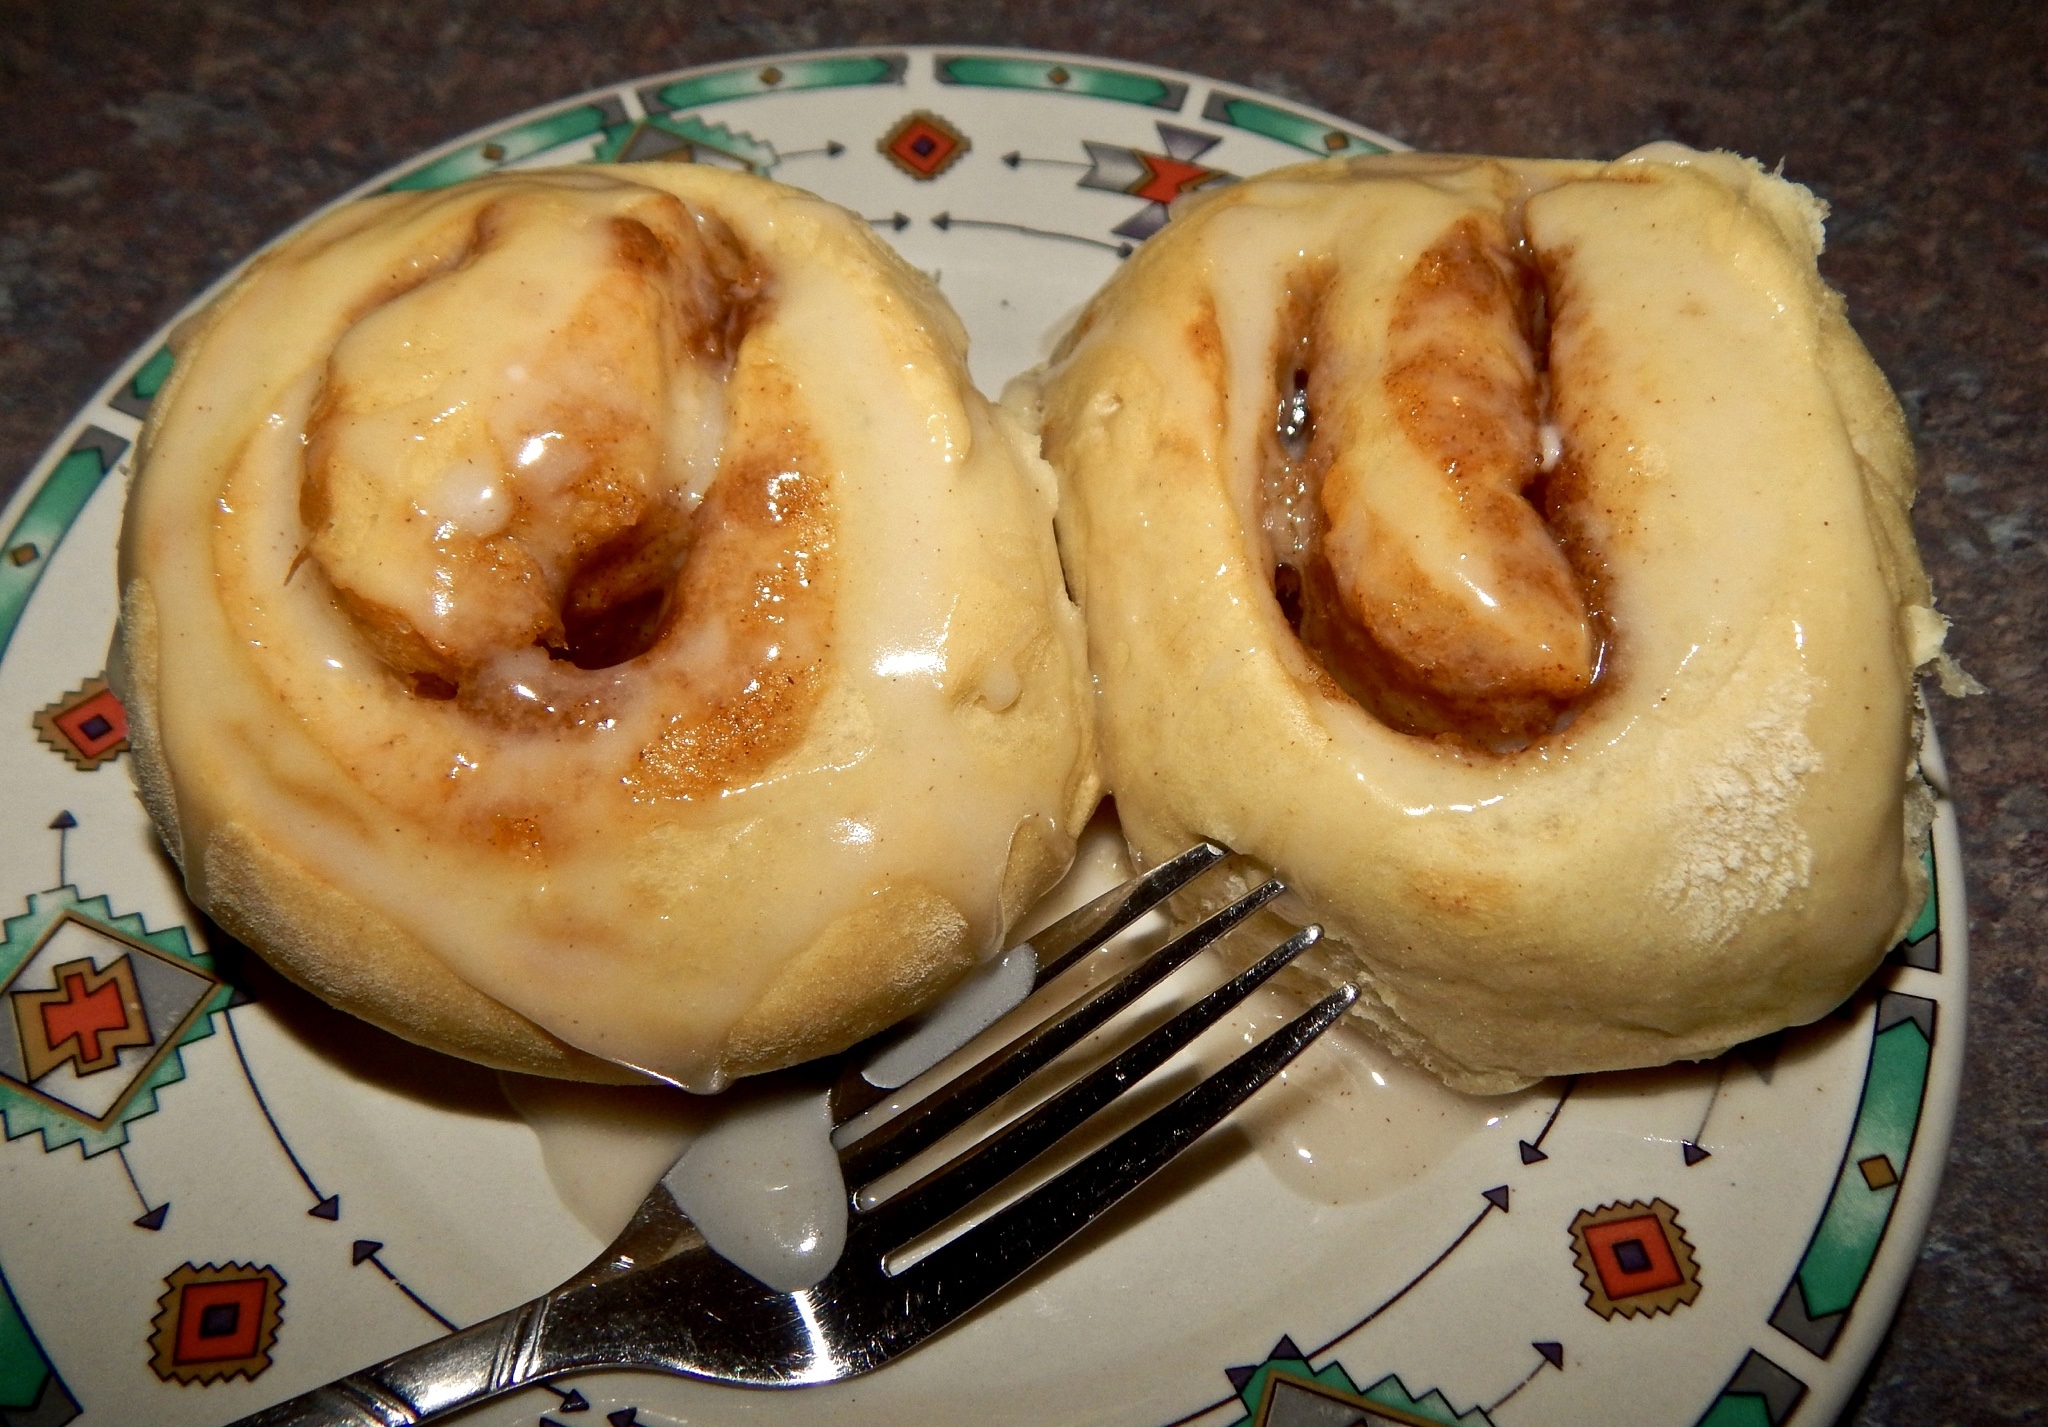
fork, sweet, dish, food, golden, plate, fresh, brown, breakfast, baking, dessert, cuisine, homemade, bread, pastry, bakery, swirl, baked, cinnamon, bun, sugar, icing, sticky, roll, crusty, brunch, danish, baked goods, cinnamon roll, danish pastry